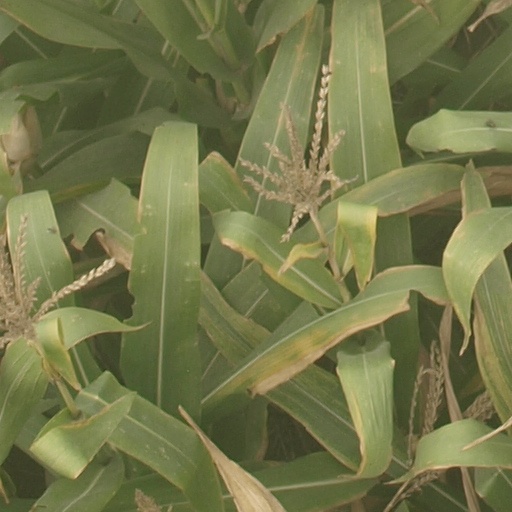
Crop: maize; corn